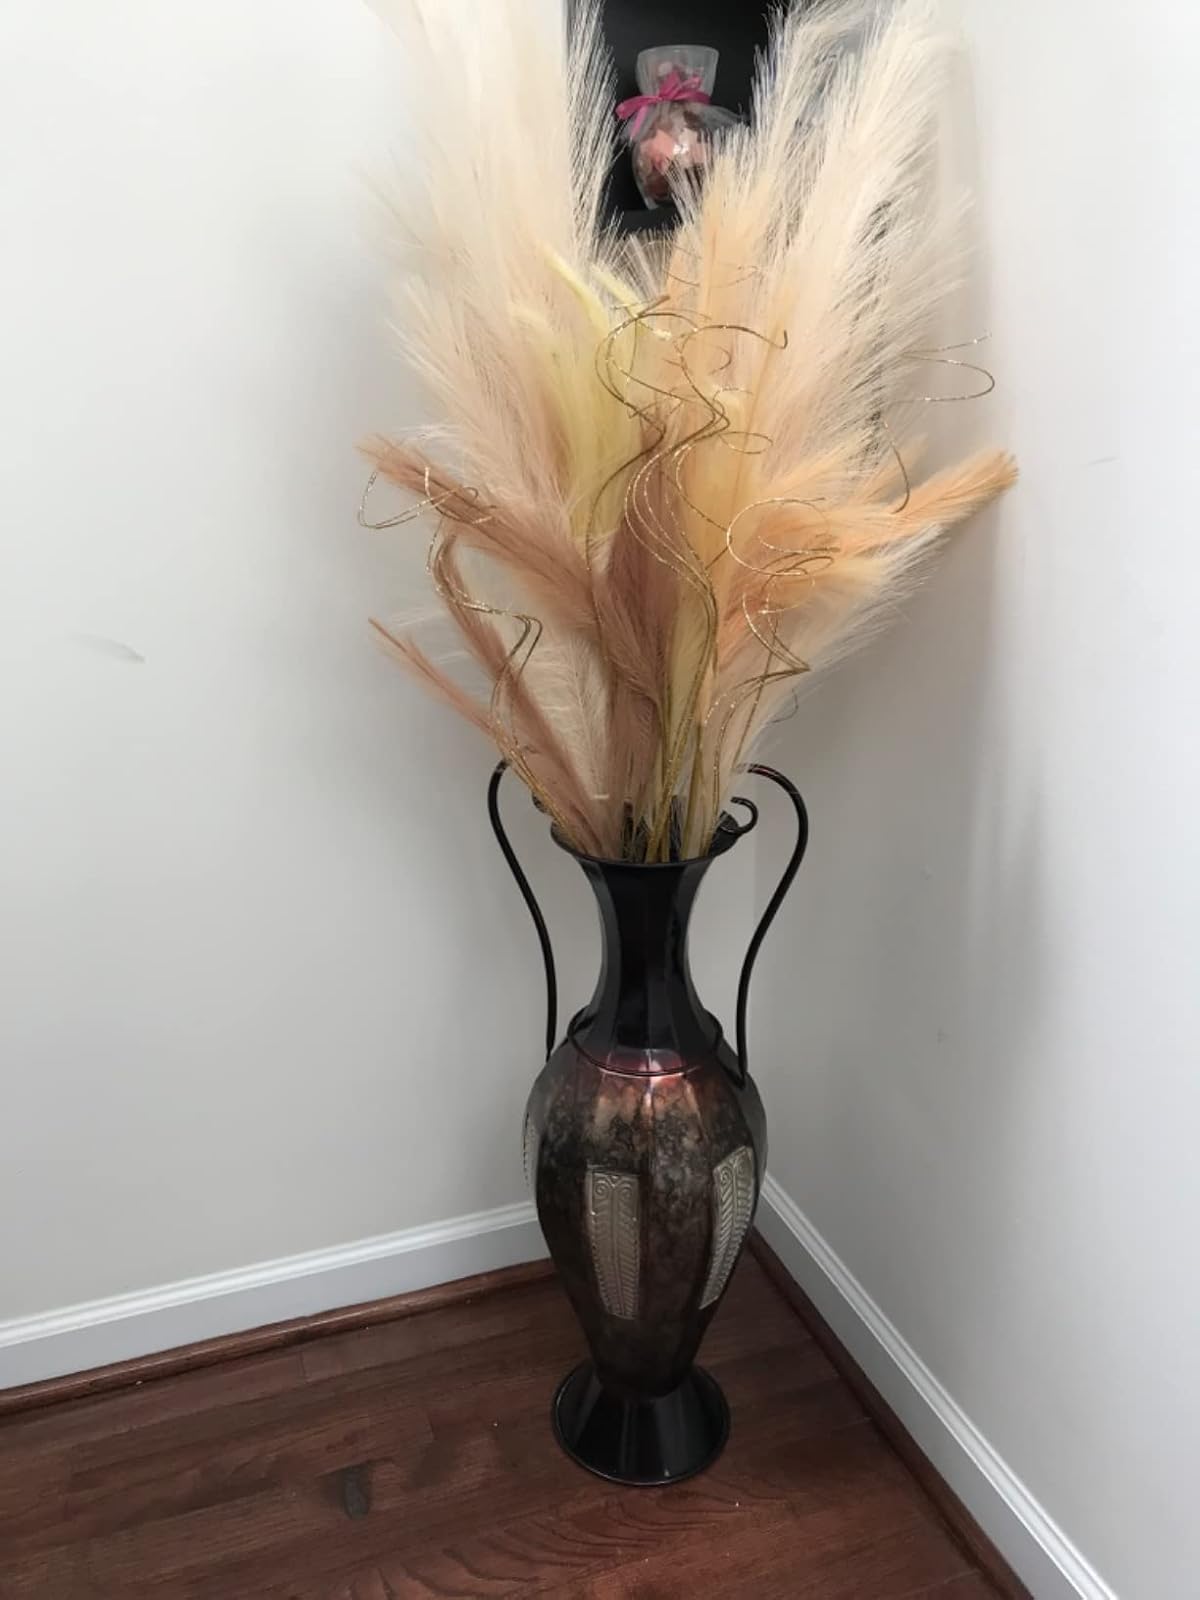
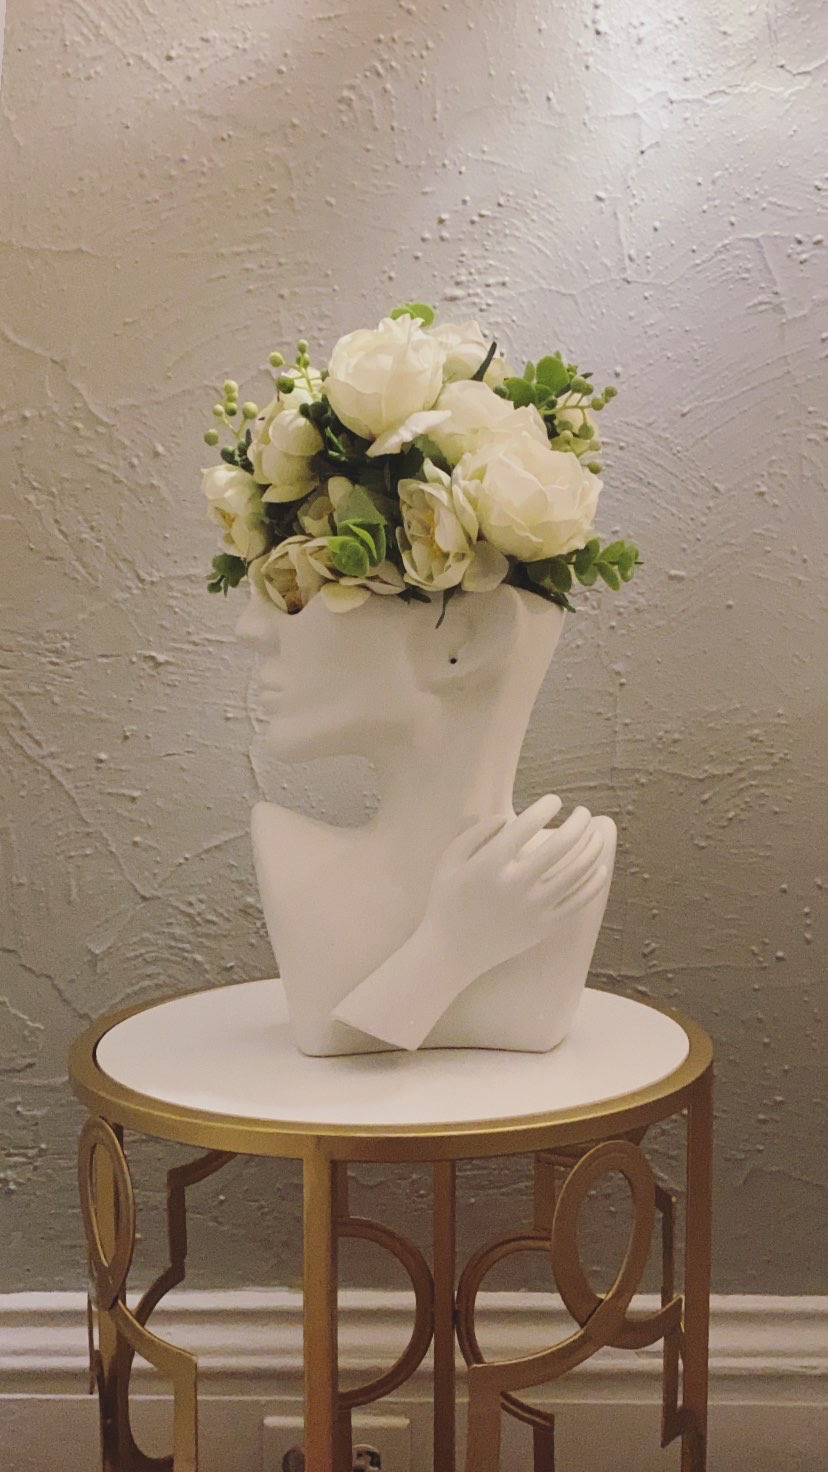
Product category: vase
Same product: no